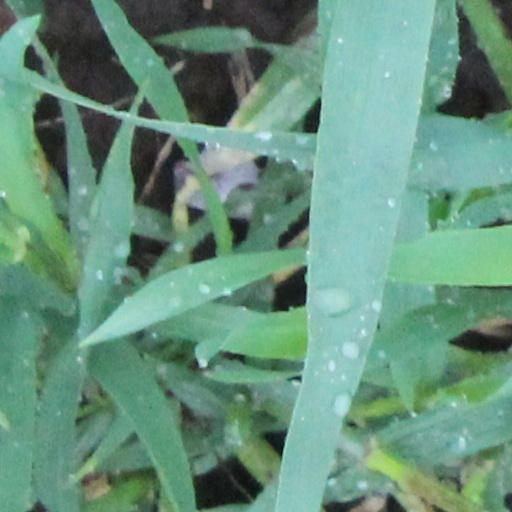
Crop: wheat